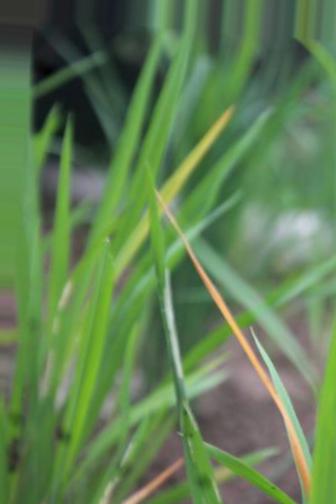
Nhãn: Tungro virus